Mark Selby

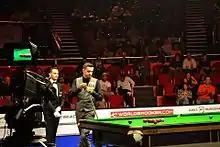
Selby at 2016 European Masters in Bucharest, Romania

Selby won his first ranking title of the season at the Paul Hunter Classic, beating Tom Ford 4–2 in the final. His semi-final against Stuart Bingham at the Shanghai Masters in September, was a meeting between the top-two ranked players in the world, Selby winning 6–5, having trailed 3–5. After taking an early 3–1 advantage over Ding Junhui in the final, he eventually lost the match 6–10. The following month, he was defeated 2–6 by Judd Trump in the semi-finals of the European Masters. He then won 9–3 in another semi-final encounter with Bingham, to reach the final of the International Championship in Daqing, China, winning the event for the first time by overcoming Ding 10–1; Selby dominated their encounter, winning all of the last seven frames, in the most one-sided ranking event final since the 2012 World Open when Mark Allen had defeated Stephen Lee by the same scoreline. Selby made seven 50+ breaks, while Ding's highest was just 47.